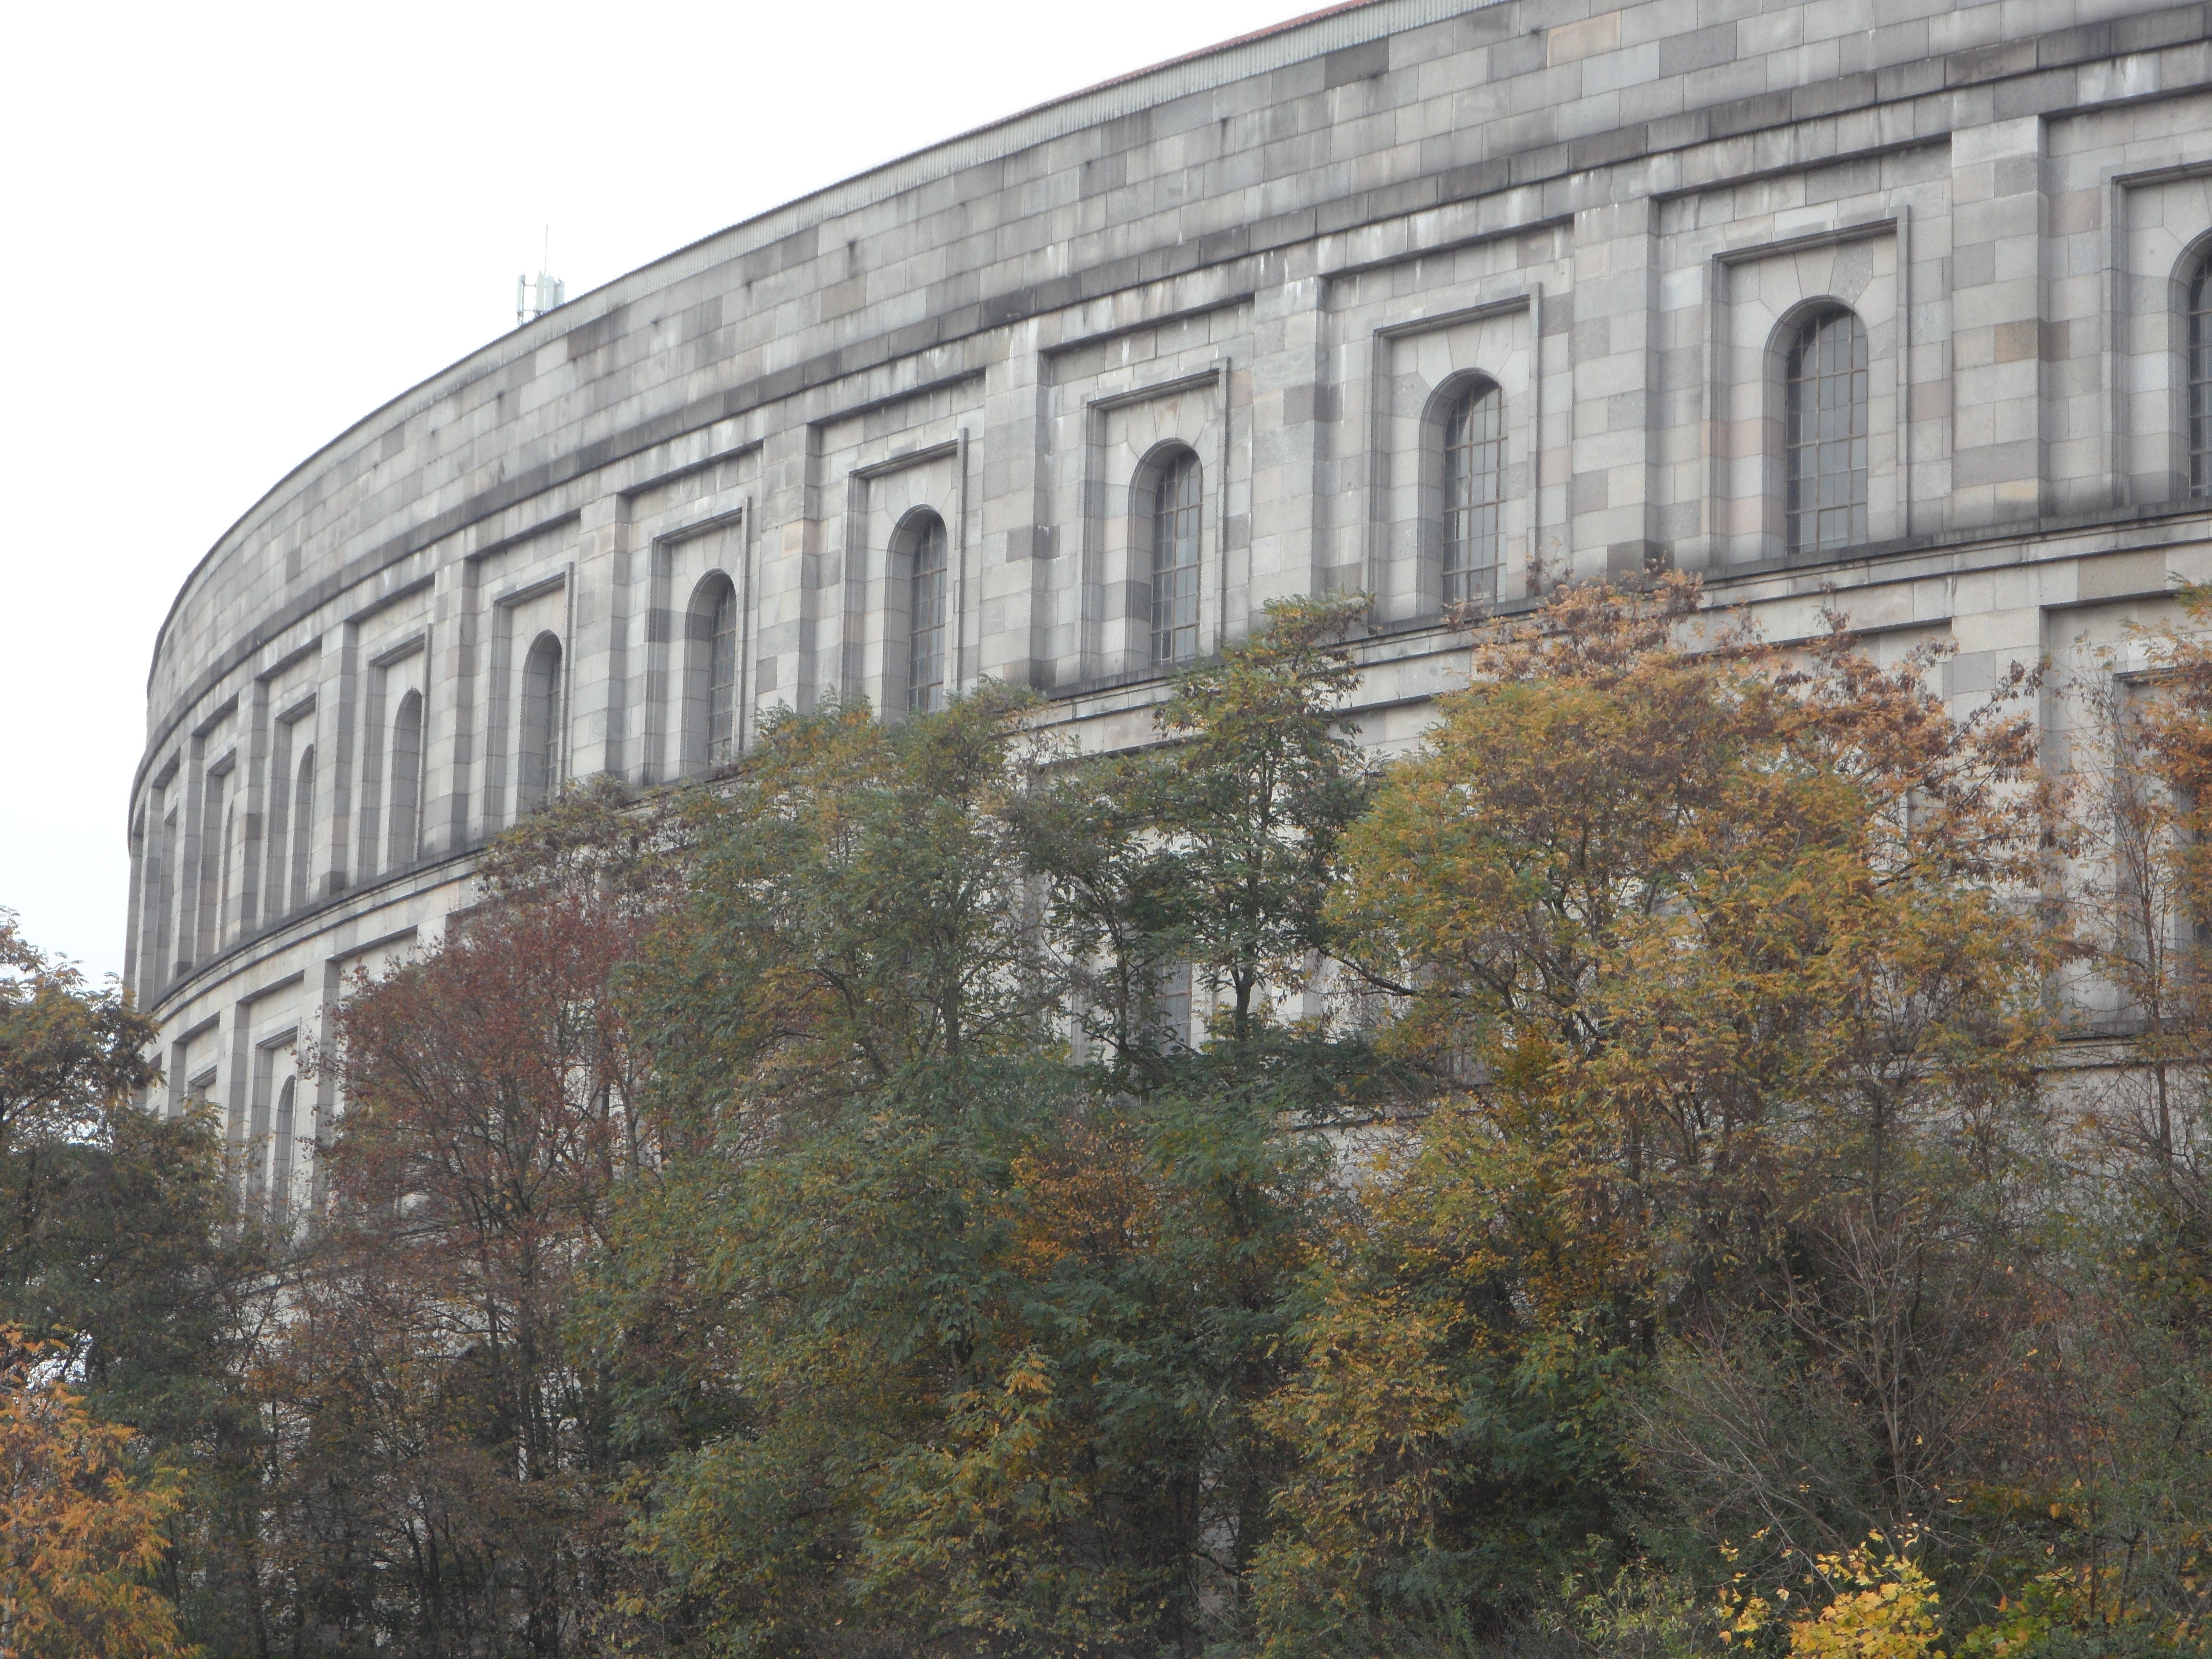
tree, architecture, structure, building, palace, wall, arch, museum, facade, colosseum, medieval architecture, rotunda, historically, nuremberg, aqueduct, tours, hitler, classical architecture, historic site, congress hall, ancient history, ancient roman architecture, reich party day, nazi party rally grounds, ns time, documentation centre, granite slabs